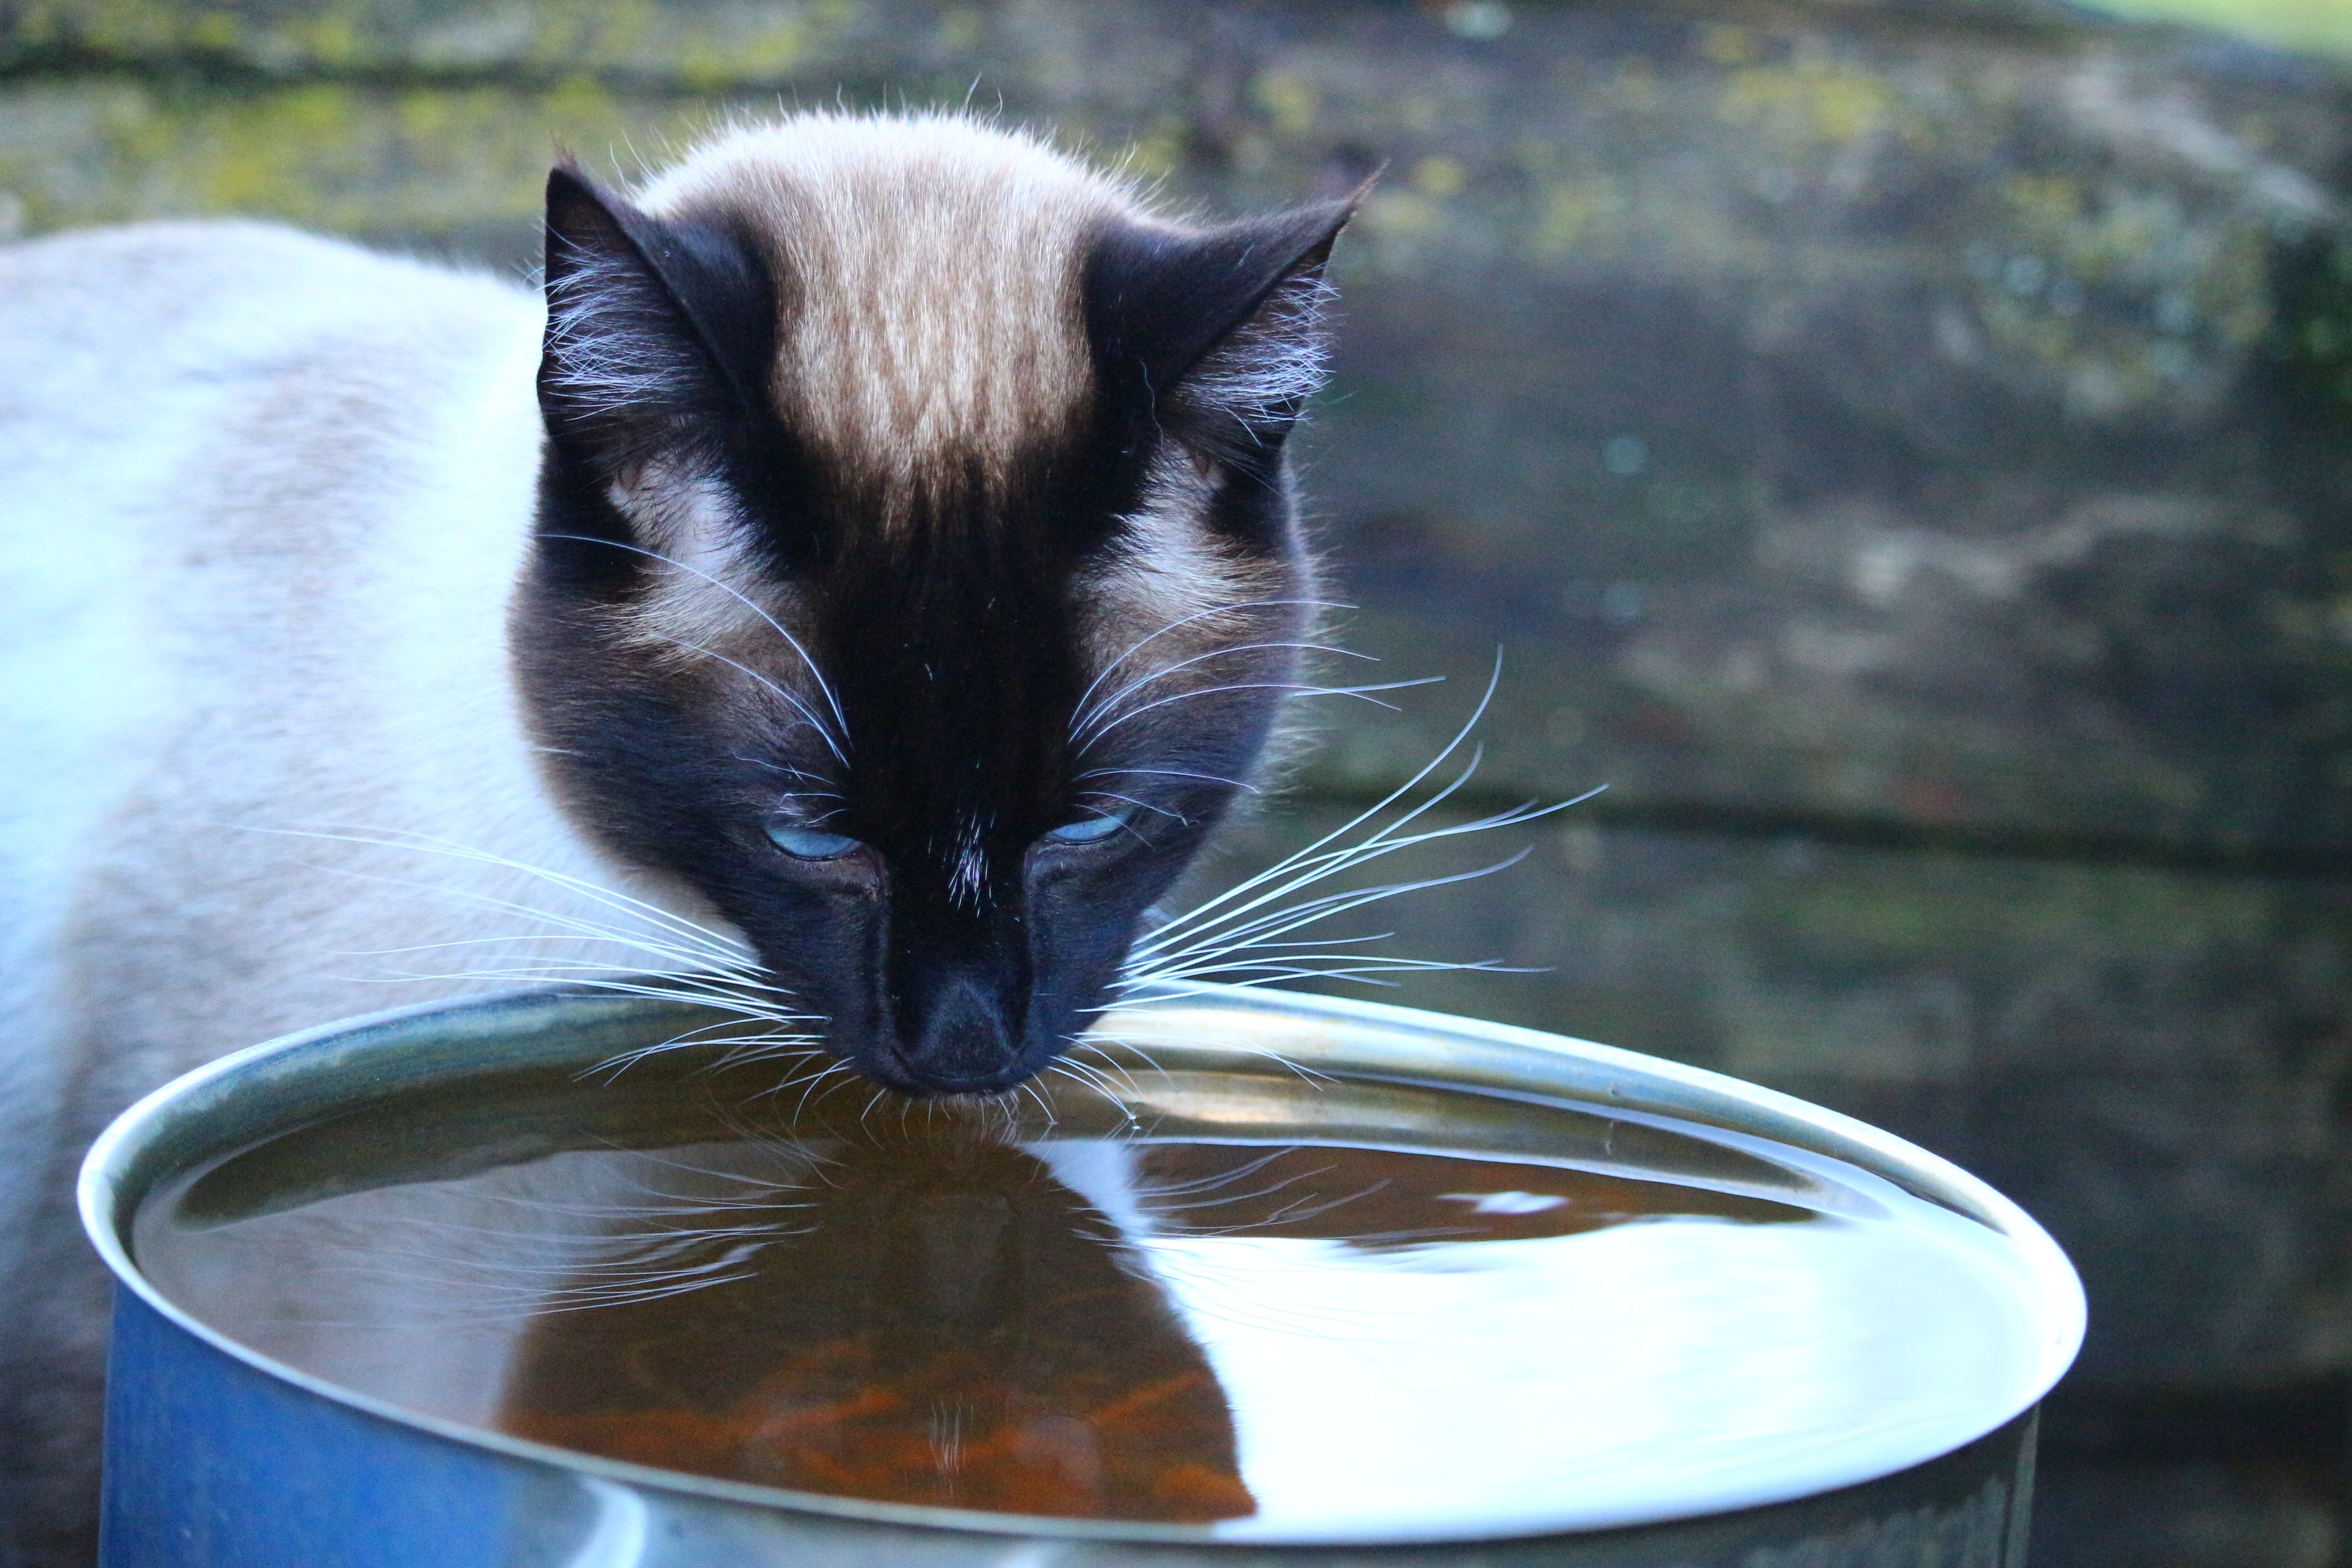
water, kitten, cat, mammal, drink, blue, black cat, siam, whiskers, vertebrate, mieze, siamese cat, breed cat, felidae, small to medium sized cats, cat like mammal